Soviet Navy

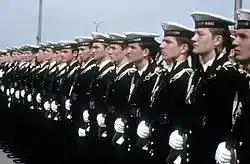
Soviet Navy enlisted personnel stand at attention (1982)

In the Baltic Sea, after Tallinn's capture, surface ships were blockaded in Leningrad and Kronstadt by minefields, where they participated with the anti-aircraft defence of the city and bombarded German positions. One example of Soviet resourcefulness was the battleship , an ageing pre-World War I ship sunk at anchor in Kronstadt's harbour by German Junkers Ju 87 aircraft in 1941. For the rest of the war, the non-submerged part of the ship remained in use as a grounded battery. Submarines, although suffering great losses due to German and Finnish anti-submarine actions, had a major role in the war at sea by disrupting Axis navigation in the Baltic Sea.